Yeoman

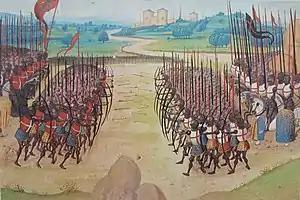
Early 15th century miniature of the Battle of Agincourt

In the "General Prologue", Chaucer describes The Yeoman as being the only servant The Knight wanted on the pilgrimage. From the way he was dressed, Chaucer supposes he is a forester. The man is wearing a green tunic and hood. His hair is closely cropped, his face is tanned and weather-beaten, and his horn is slung from a green baldric. The Yeoman is well-armed. He carries a "mighty bow" in his hand with a sheaf of arrows hung from his belt. Chaucer points out that the peacock feather fletching was well-made. The archer obviously took great care when making his arrows. He also carries a sword, a buckler, and a small dagger. (Note the similarity between this yeoman's accoutrements and those of the "Yeomen of the King's Crown".) The forester's final protection is a medal of Saint Christopher, the patron saint of travelers.